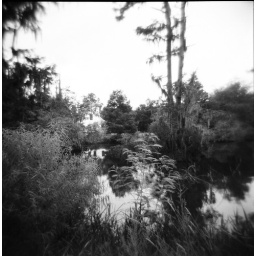
white house reflected in lake bw holga